Brad Friedel

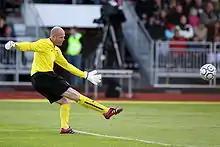
Friedel playing for Aston Villa

Friedel had asked Blackburn for permission to let him speak with Aston Villa if an offer was accepted, with Manchester City reportedly interested in signing the American. The club accepted a transfer bid for Friedel, thought to be in the region of £2.5 million, subject to Blackburn themselves having a bid accepted for a replacement goalkeeper. Villa held talks with Friedel on July 25, and he signed a three-year contract with Villa the day after. He was unveiled at half-time during Villa's Intertoto Cup match against Odense, and made his debut against Reading on August 2 at the Madejski Stadium; just ten minutes in, the hosts were awarded a penalty, which Friedel then saved. His competitive debut came in the UEFA Cup second qualifying round, first leg, against Hafnarfjorður away from home. Villa won the match 4–1. Friedel played his first league match for Villa on August 17, 2008, the first match for Villa in the 2008–09 season, in which Villa beat Manchester City 4–2 at home.